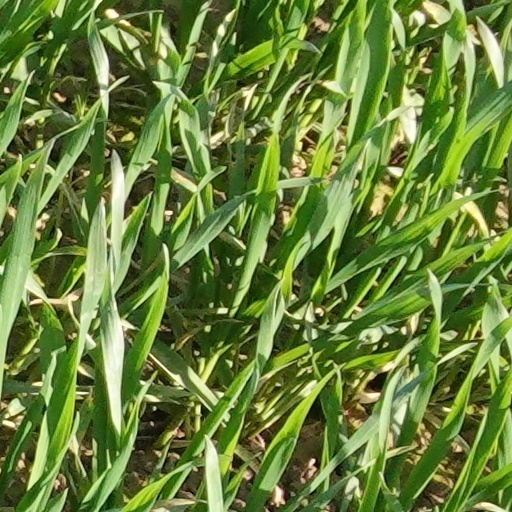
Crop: wheat